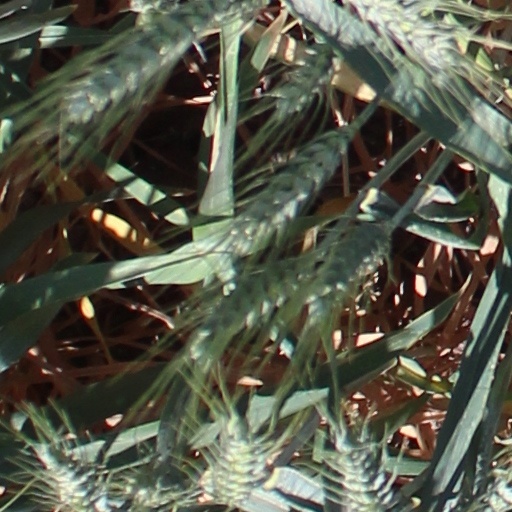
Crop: wheat